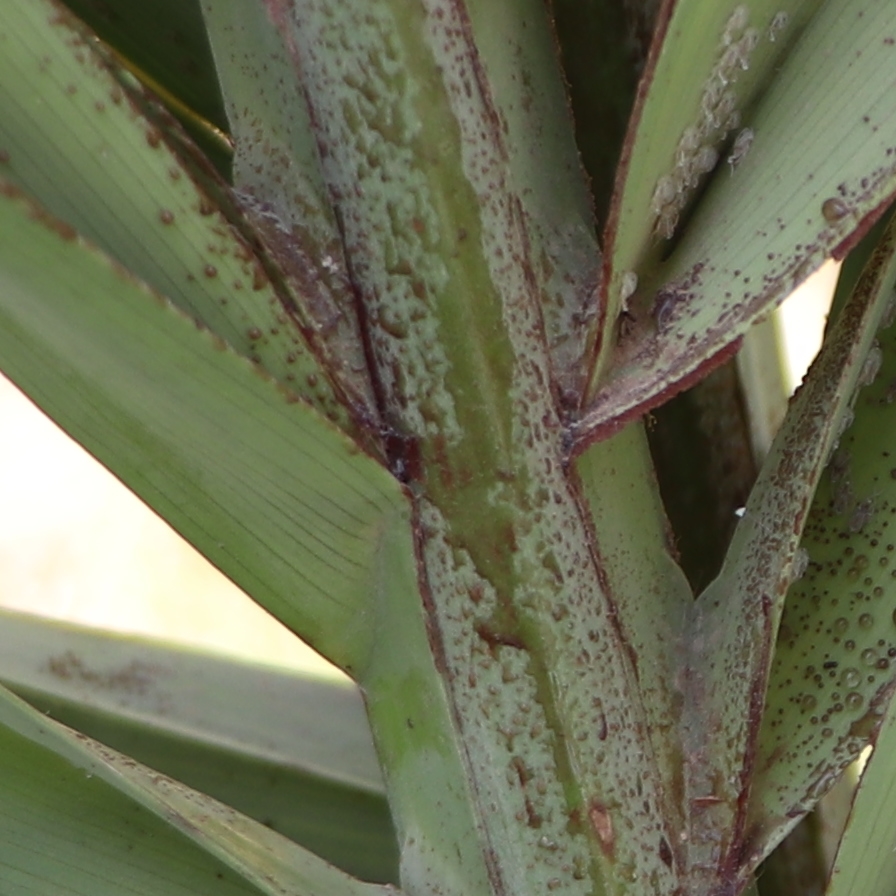
Label: Dubas